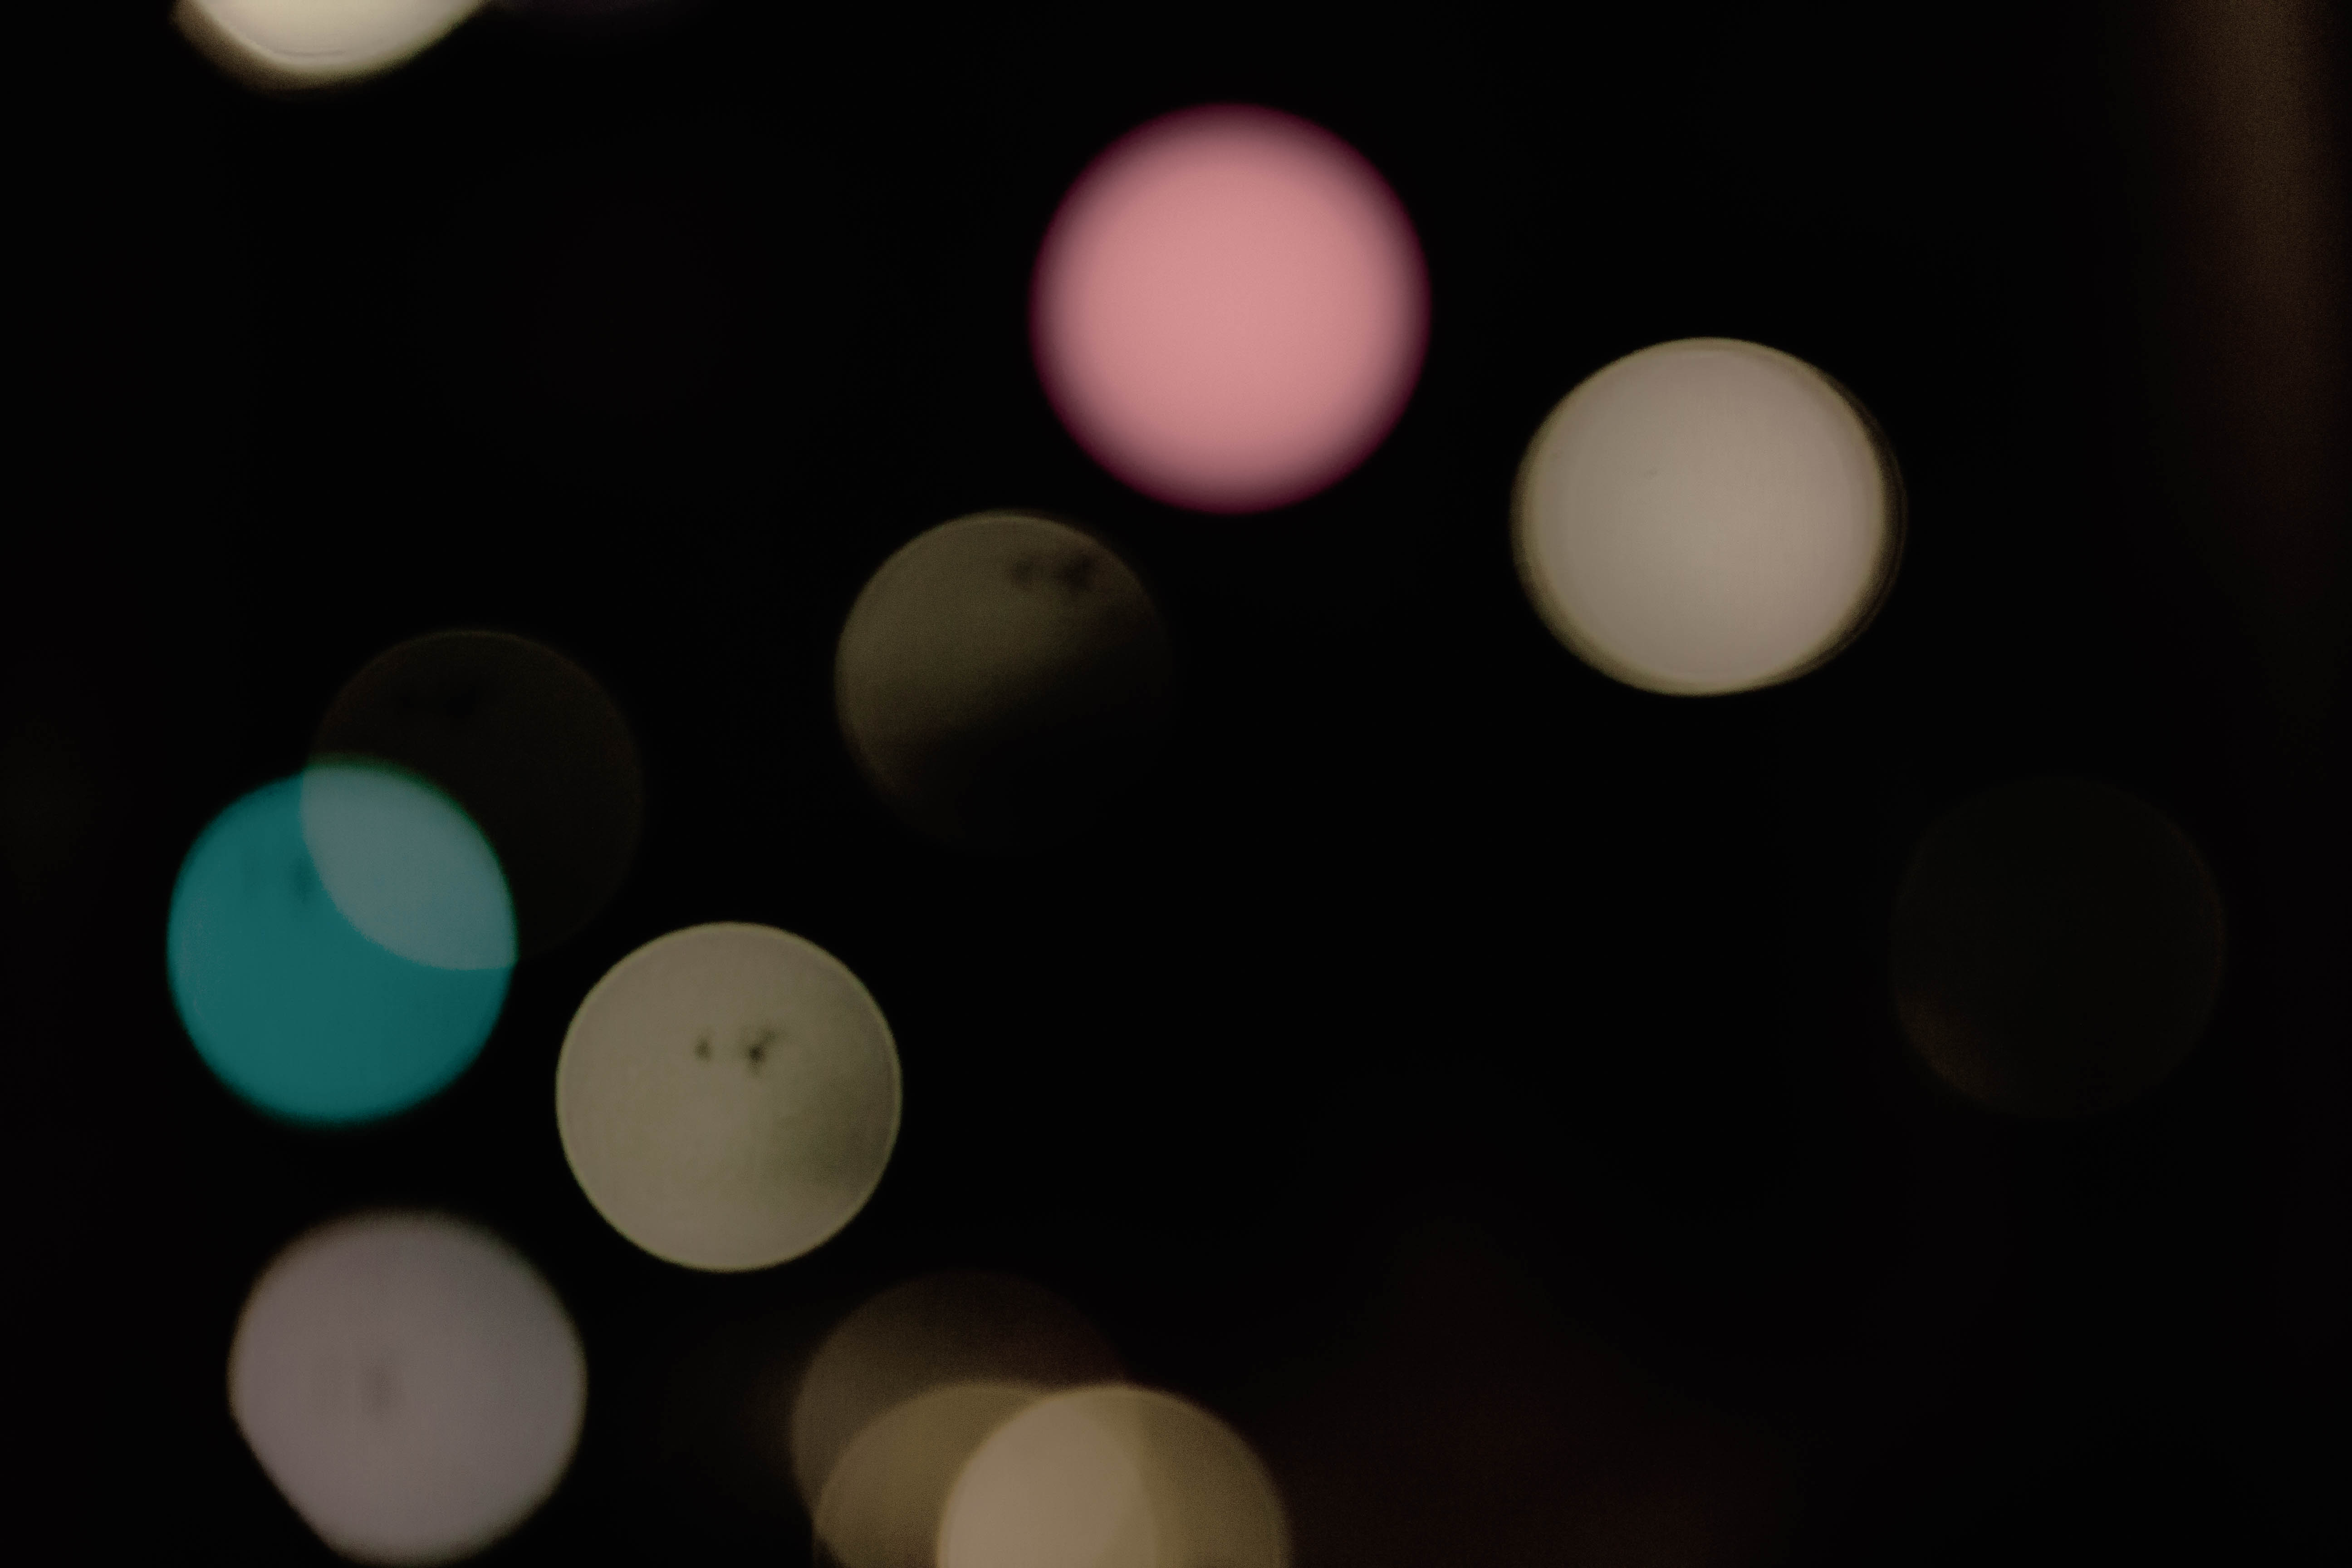
abstract, art, background, blur, blurred, bokeh, bright, circle, colourful, decoration, design, festive, glitter, glowing, holiday, light, lights, new, night, party, red, shiny, xmas, year, yellow, close up, macro photography, lighting, atmosphere, computer wallpaper, darkness, space